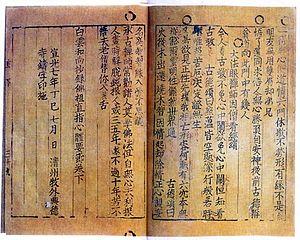
Les traces de présence humaine en Corée remontent au Paléolithique. Les premières poteries coréennes connues remontent à 8000 av. J.-C. Selon Samguk Yusa et d'autres documents de l'époque médiévale coréenne, le royaume Période Gojoseon aurait été fondé en 2333 av. J.-C., s'étendant de la péninsule à une large partie de la Mandchourie. Ce royaume fut disloqué en plusieurs États vers le IIIᵉ siècle av. J.-C.
L'imprimerie est un ensemble de techniques permettant la reproduction en grande quantité, sur support matériel, d'écrits et d'illustrations, cela afin d'en permettre une distribution de masse. Généralement, on utilise des supports plans et la matière la plus utilisée est le papier ou le textile.
Jikji, est considéré comme le premier livre au monde à avoir été imprimé avec des caractères métalliques amovibles, 78 ans avant la Bible de Gutenberg.
La Bibliothèque nationale de France, ainsi dénommée depuis 1994, est la bibliothèque nationale de la République française, inaugurée sous cette nouvelle appellation le 30 mars 1995 par le président de la République, François Mitterrand. Héritière des collections royales constituées depuis le Moyen Âge, elle possède l'un des fonds les plus riches du monde.
Le bouddhisme coréen se distingue des autres formes du bouddhisme par ses tentatives de résoudre certaines incohérences du bouddhisme mahāyāna. Les premiers moines coréens pensaient que les traditions qu'ils avaient reçues des autres pays étaient incohérentes. Ils ont donc développé une nouvelle approche holistique du bouddhisme. Cette approche est caractéristique d'à peu près tous les penseurs coréens et résulte en une variante propre du bouddhisme appelée tongbulgyo par les érudits coréens.